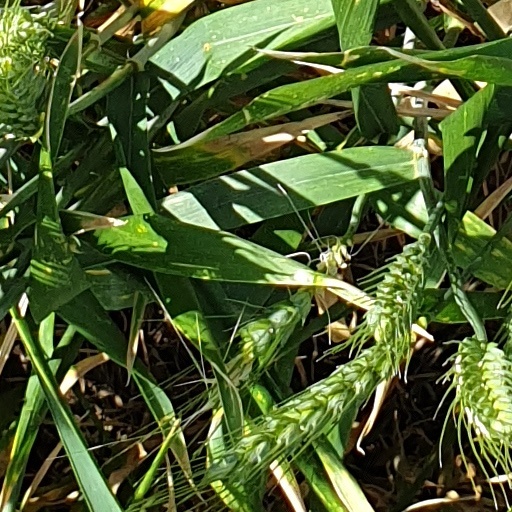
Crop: wheat